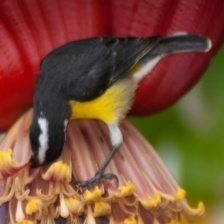
Species: BANANAQUIT
Scientific name: COEREBA FLAVEOLA